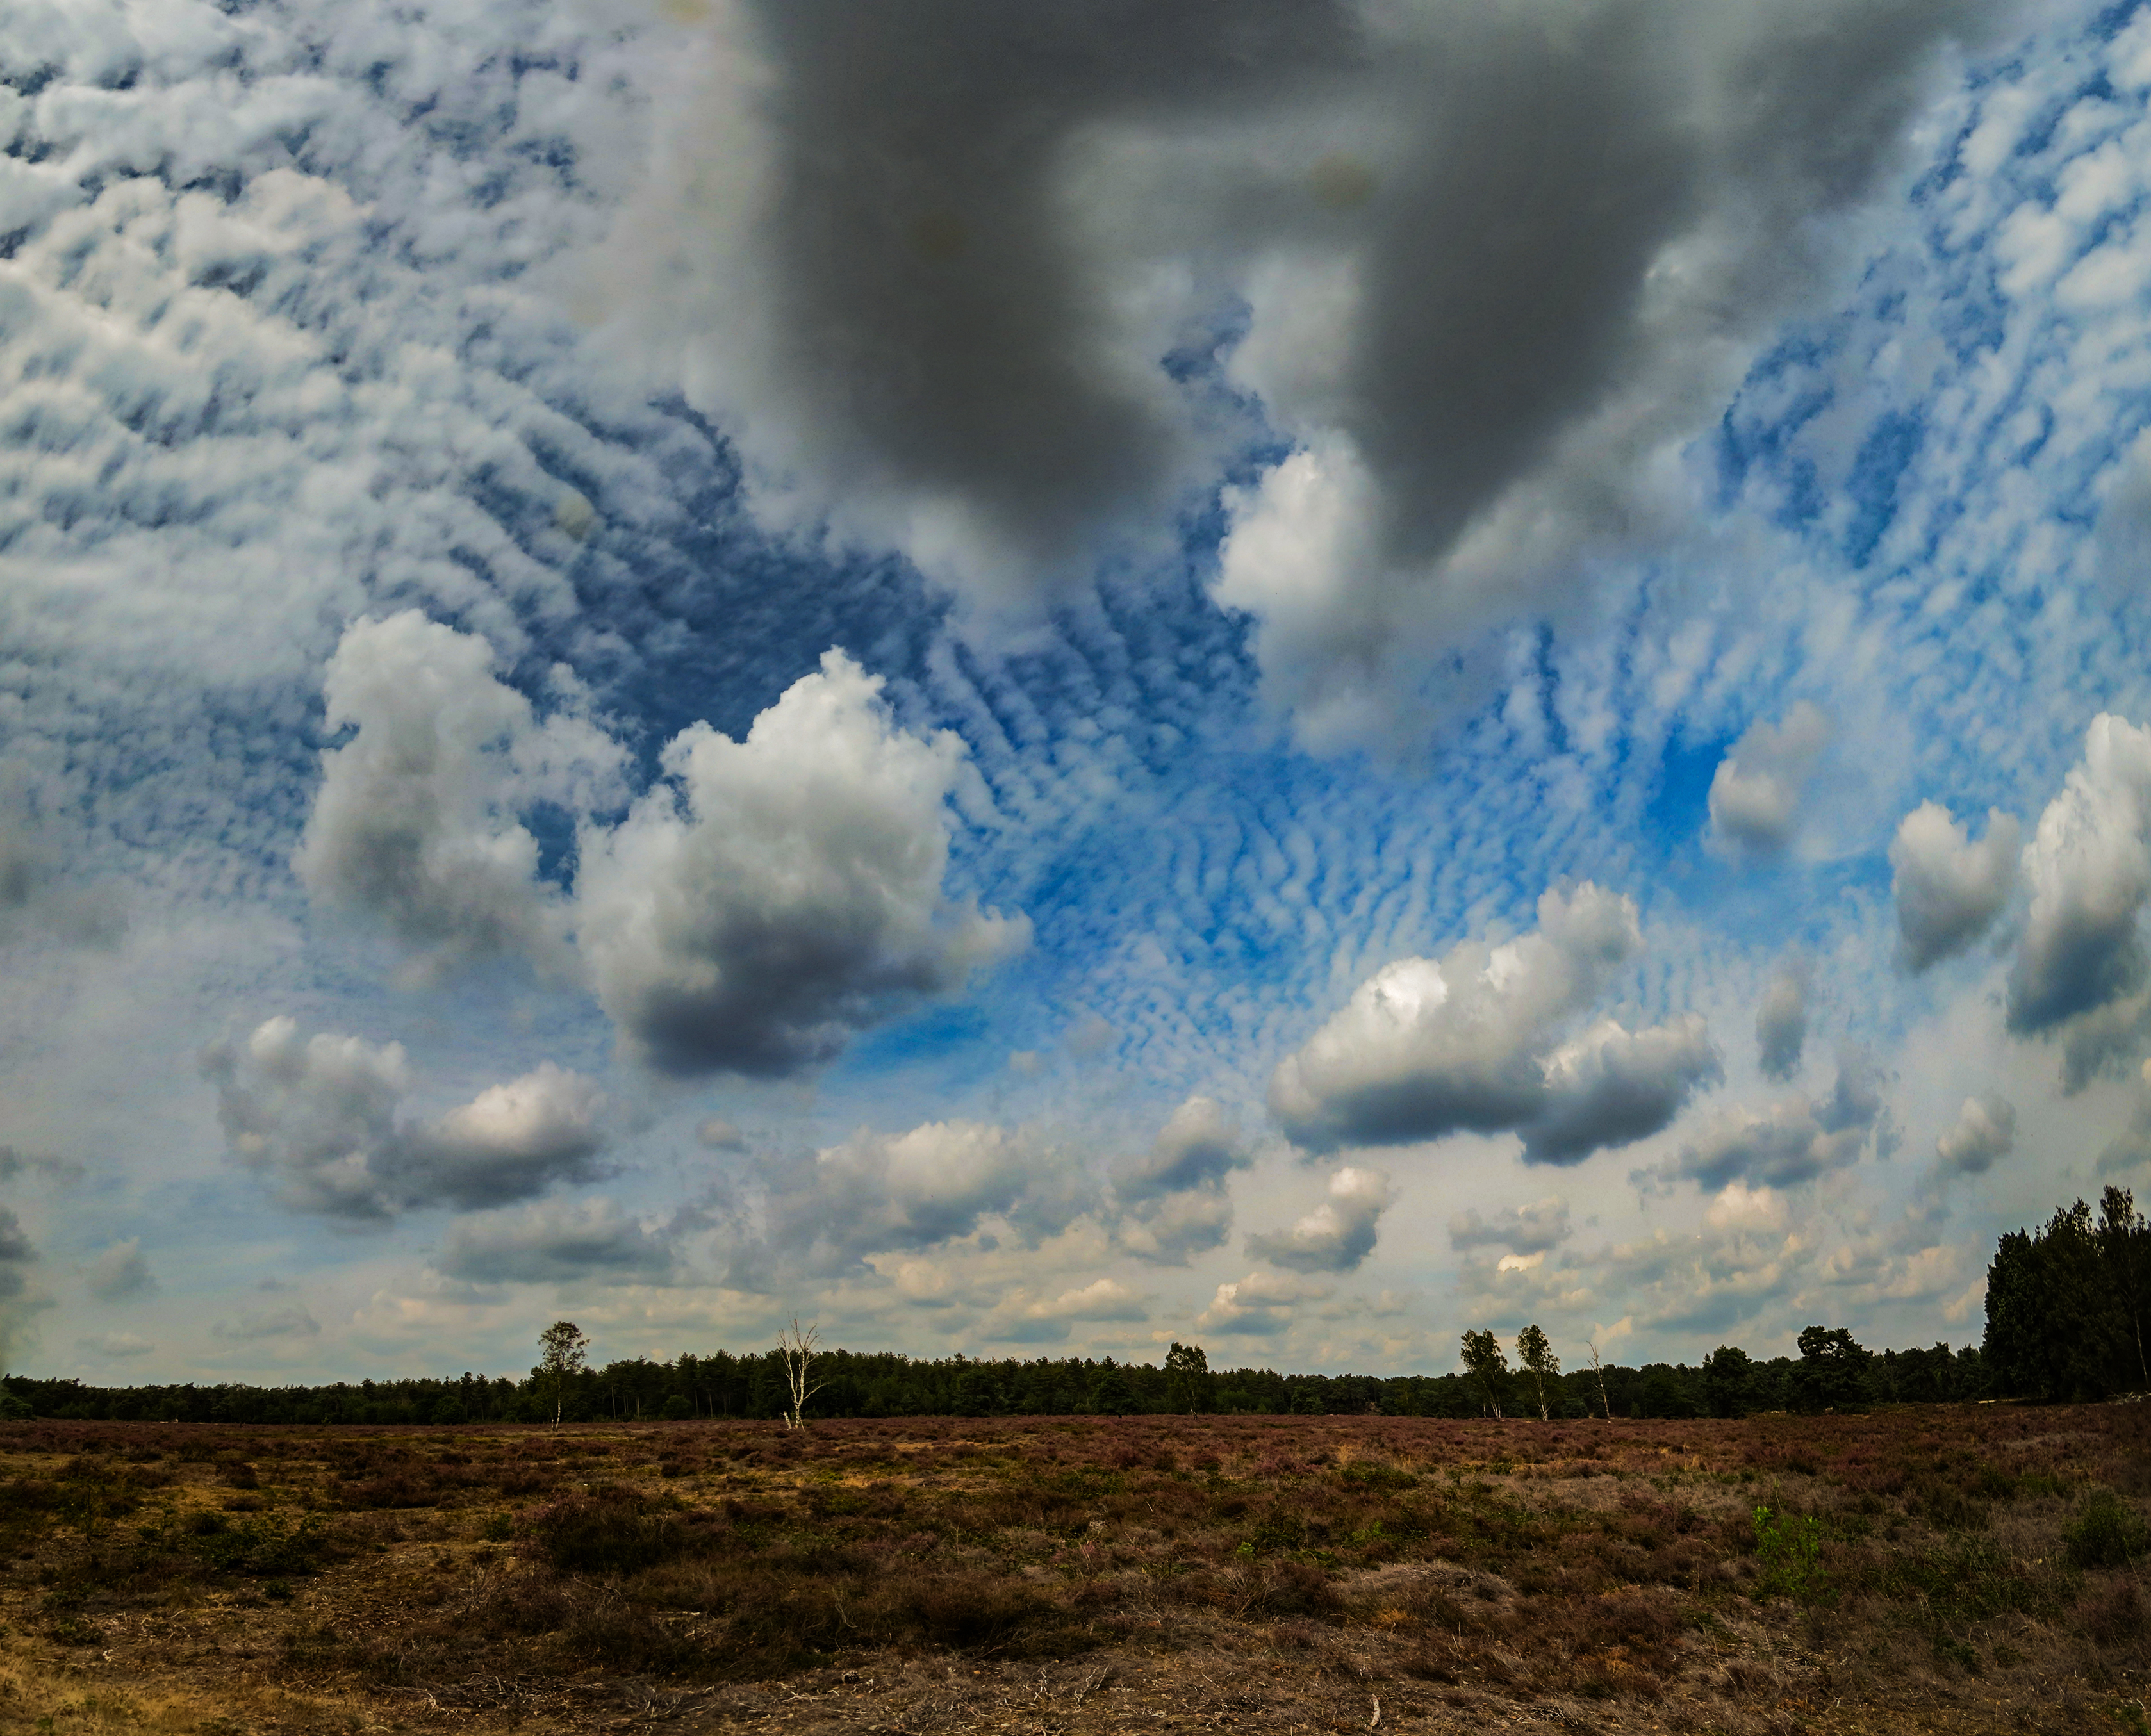
sky, clouds, blue, cloud, cumulus, daytime, natural landscape, atmosphere, horizon, natural environment, tree, field, ecoregion, meteorological phenomenon, plain, grassland, rural area, grass, landscape, steppe, prairie, sunlight, road, photography, mountain, savanna, hill, plant, meadow, pasture, farm